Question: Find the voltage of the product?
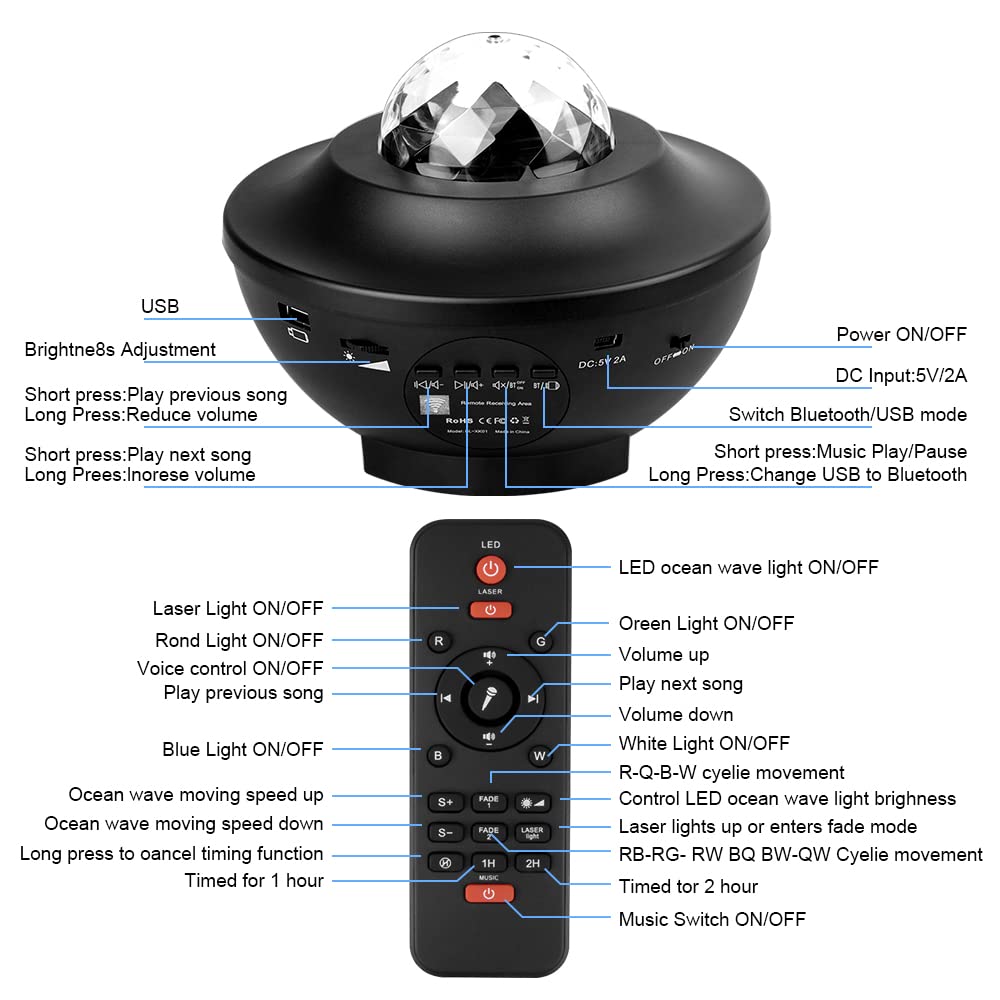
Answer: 5.0 volt